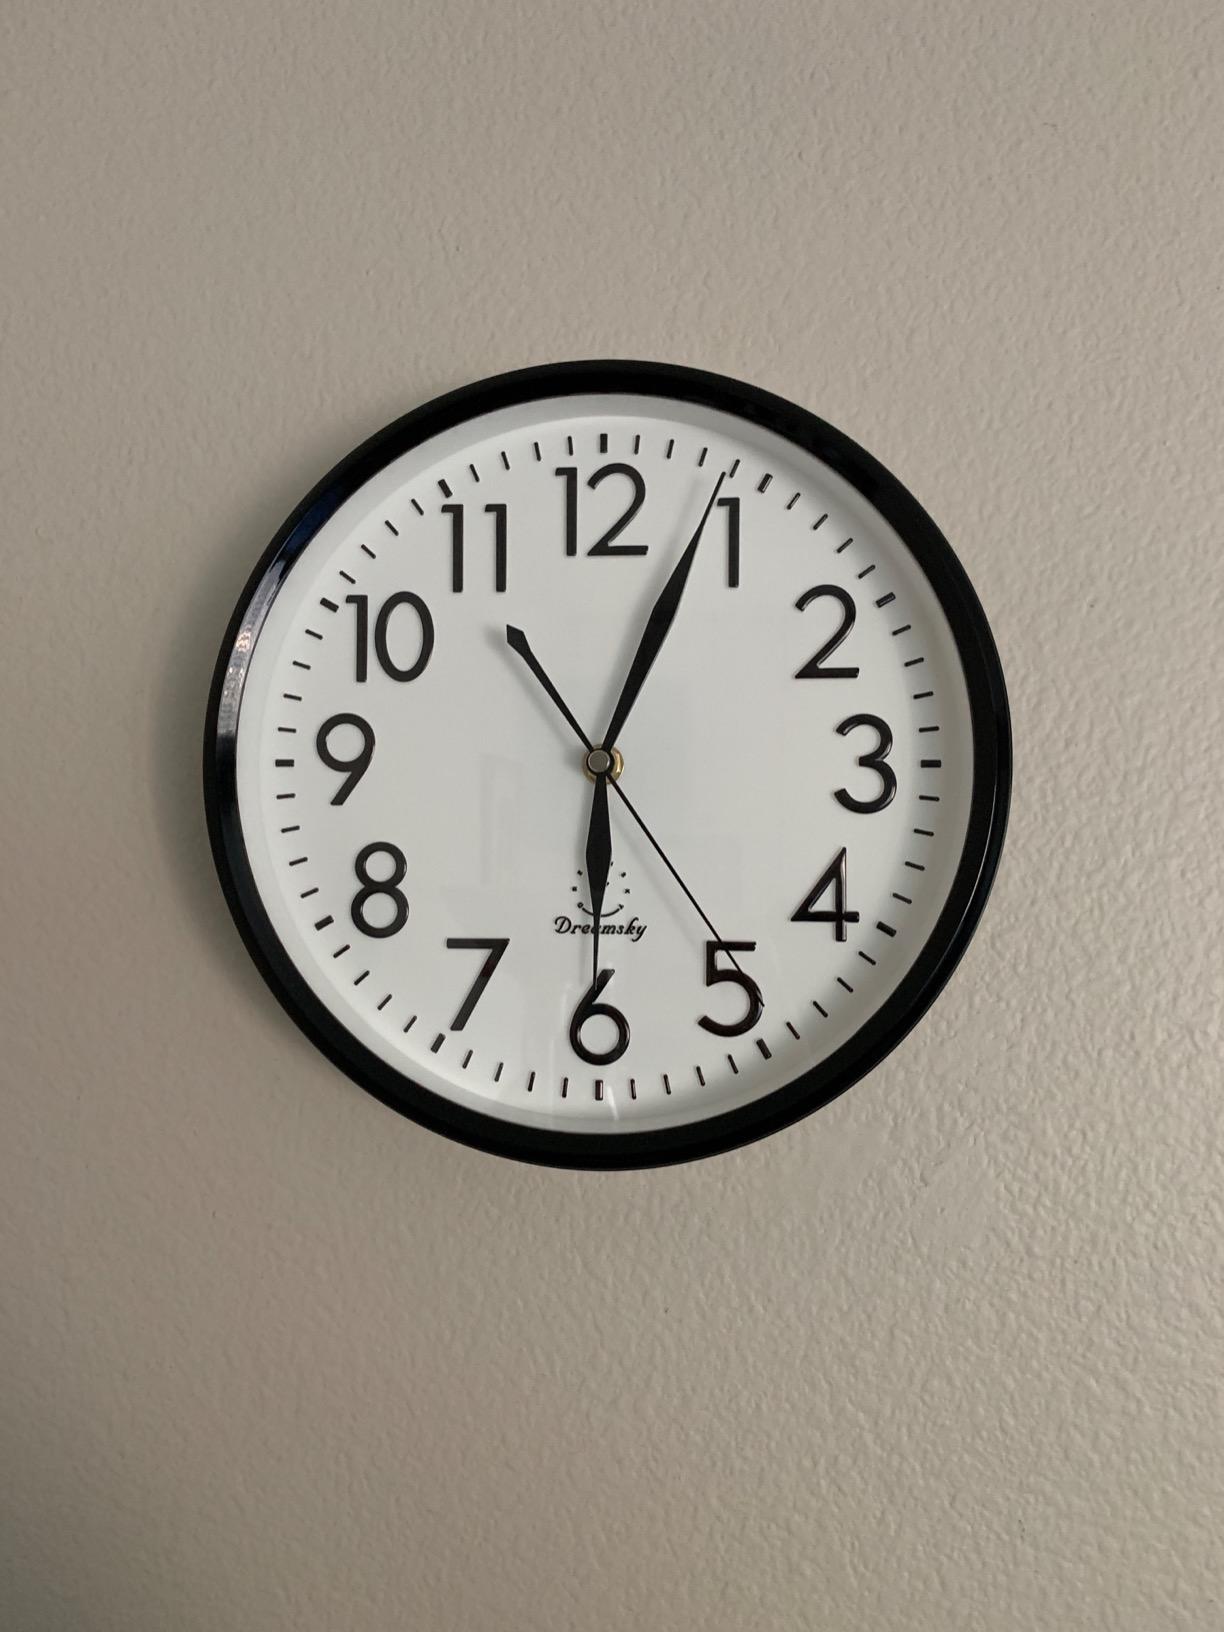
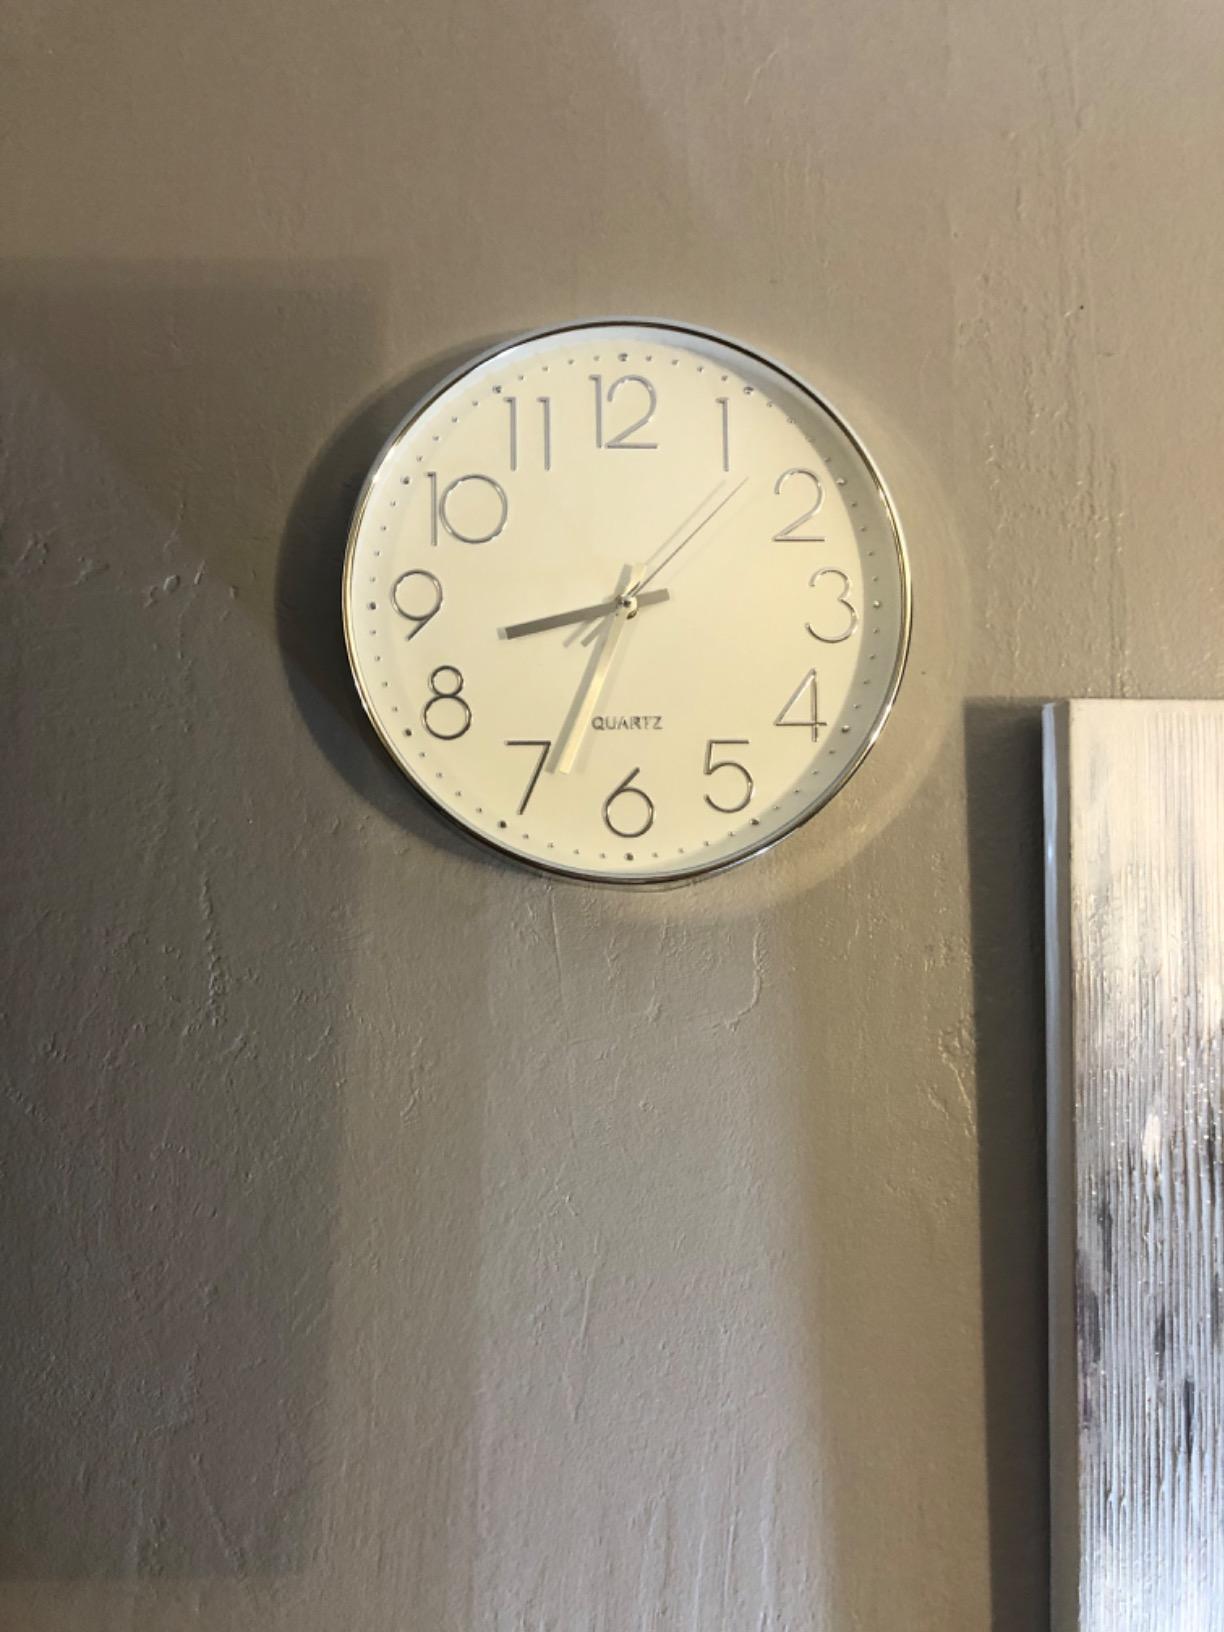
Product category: clock
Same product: no